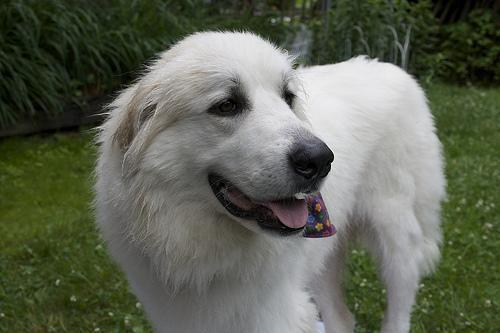
great pyrenees